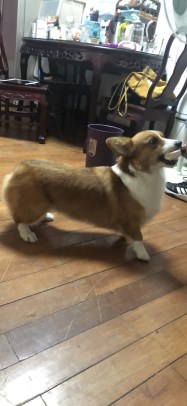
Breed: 2909-n000116-Cardigan